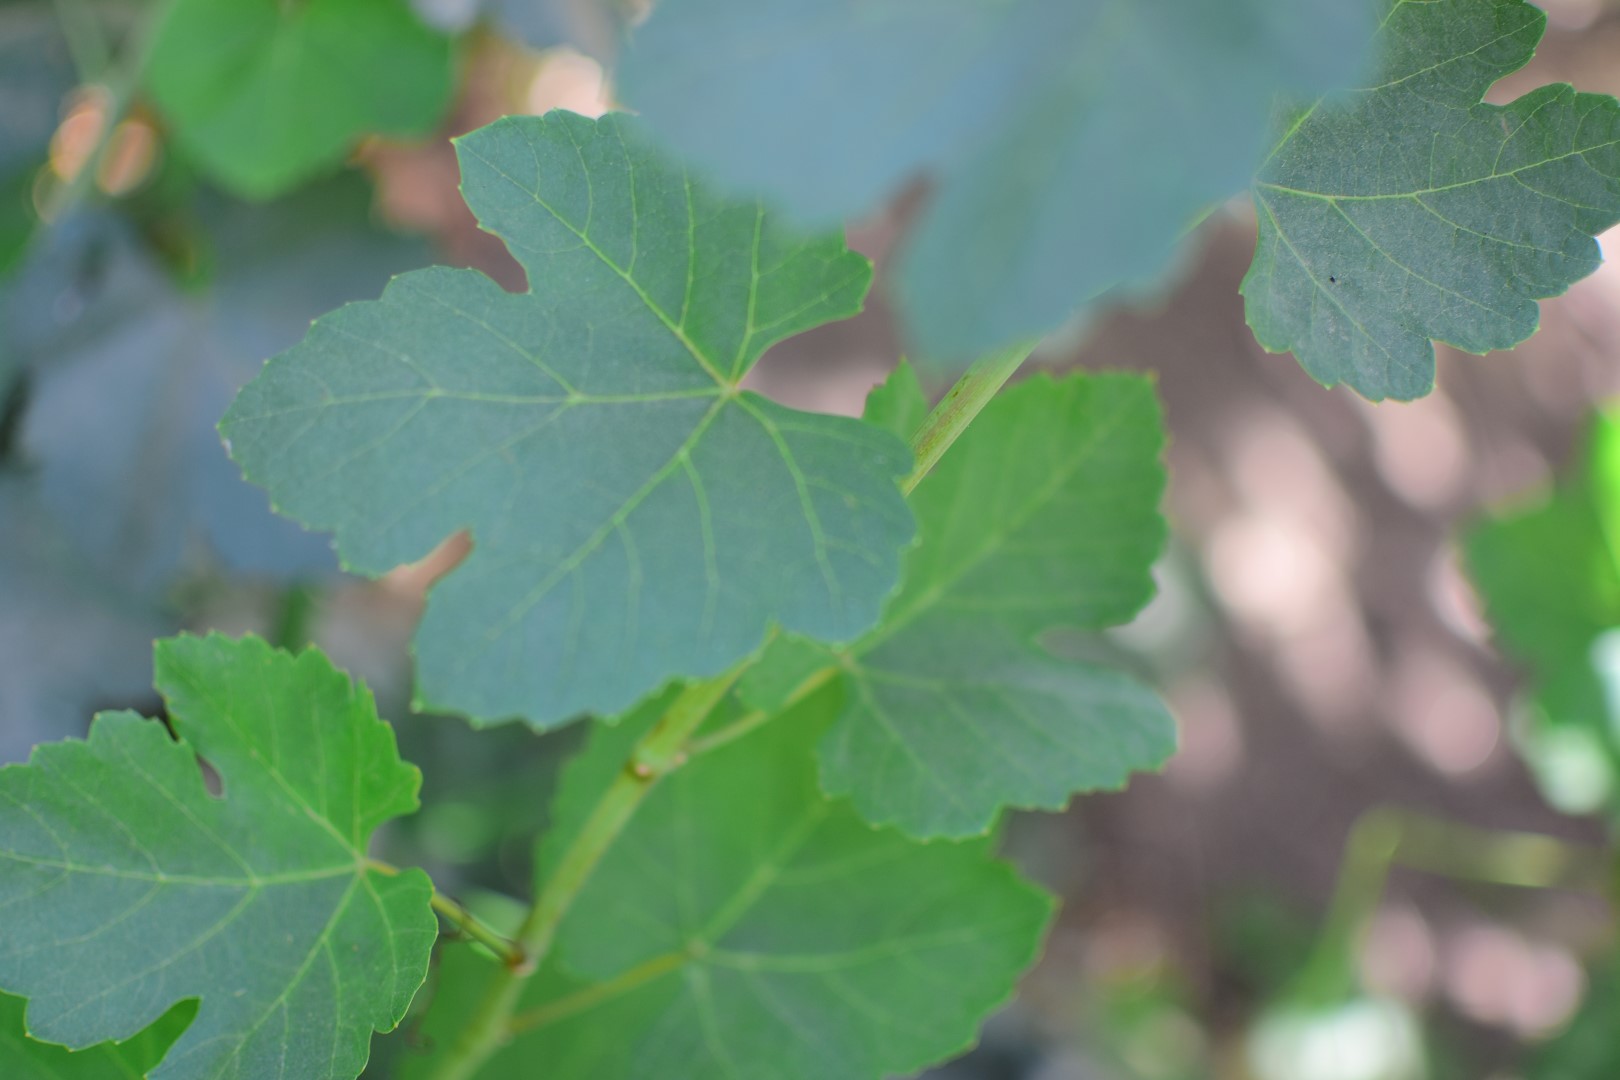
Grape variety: Shdah